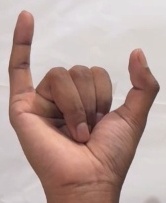
ASL sign: Y